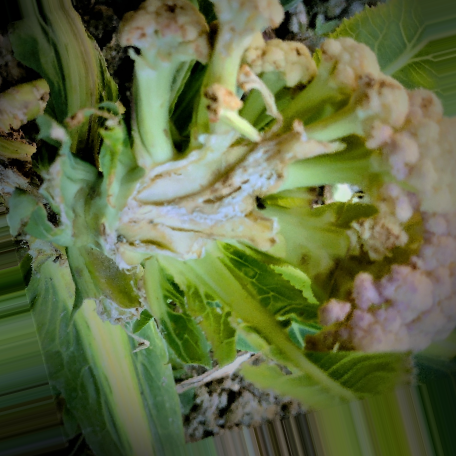
Label: Bacterial spot rot